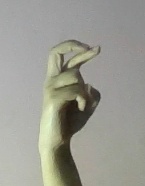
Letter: zay